North German Missionary Society

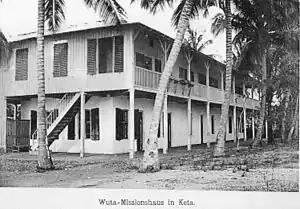
Mission Station, Keta, 1894

The North German Missionary Society or North German Mission is a Presbyterian Christian organisation based in Bremen formed on 19 April 1836 to unify missionary work in North Germany. The society has also been active among the Ewes in southeastern Gold Coast, now Ghana. The mission was engaged in New Zealand and India prior to concentrating its activities in Ghana from 1847.